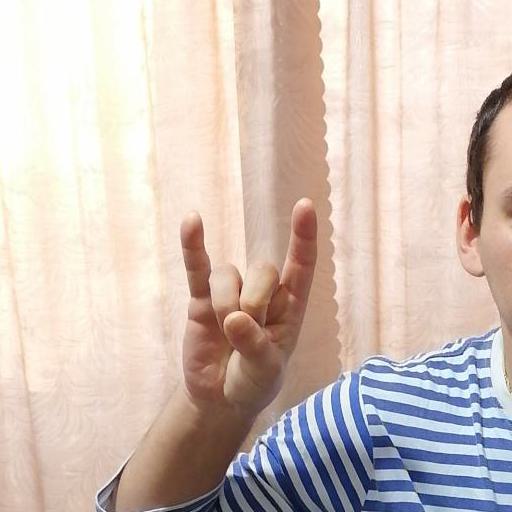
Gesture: rock